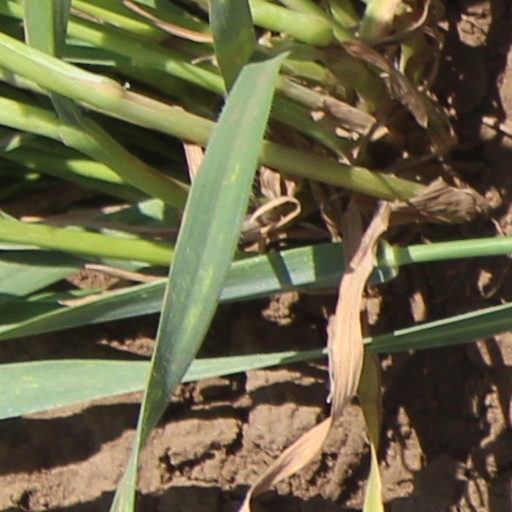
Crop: wheat